Henry Bauchet

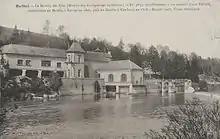
The factory before conversion to electric power in 1907.

In 1899, in Rethel in the Ardennes, a vehicle called La Sirène designed by engineers Henry Bauchet and his collaborator Charles Schmidt took to the road. Until then, automobiles looked more like carriages with large wooden wheels with a motor under the seats. La Sirène was an innovative car with a look close to the ones we know today, with a hooded engine at the front, a steering wheel, a body and four metal wheels equipped with all-new tires invented in 1891 by the Michelin brothers. It had a 5/8 cv twin-cylinder engine, 4-speed transmission and shaft drive. It was fitted with a 4-seat tonneau body.